The Landlady Singer

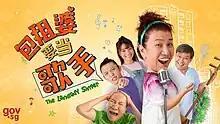
Promotional banner

The Landlady Singer is a 2023 Singaporean musical comedy series starring Liu Lingling, Wang Weiliang, Xenia Tan, Wang Yuqing and Lin Youfa. It airs every Tuesday, from 17 October 2023, at 8pm on Mediacorp Channel 8.